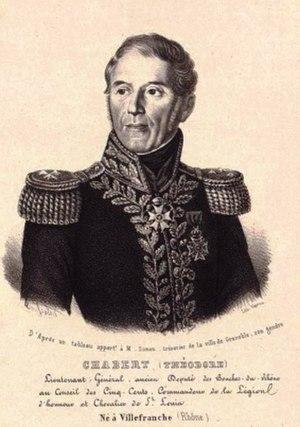
Théodore Chabert (1758-1845), général de division et baron de l'Empire.
Théodore Chabert, né le 16 mars 1758 à Villefranche-sur-Saône dans le Rhône et mort le 27 avril 1845 à Grenoble, en Isère, est un général français de la Révolution et de l’Empire.